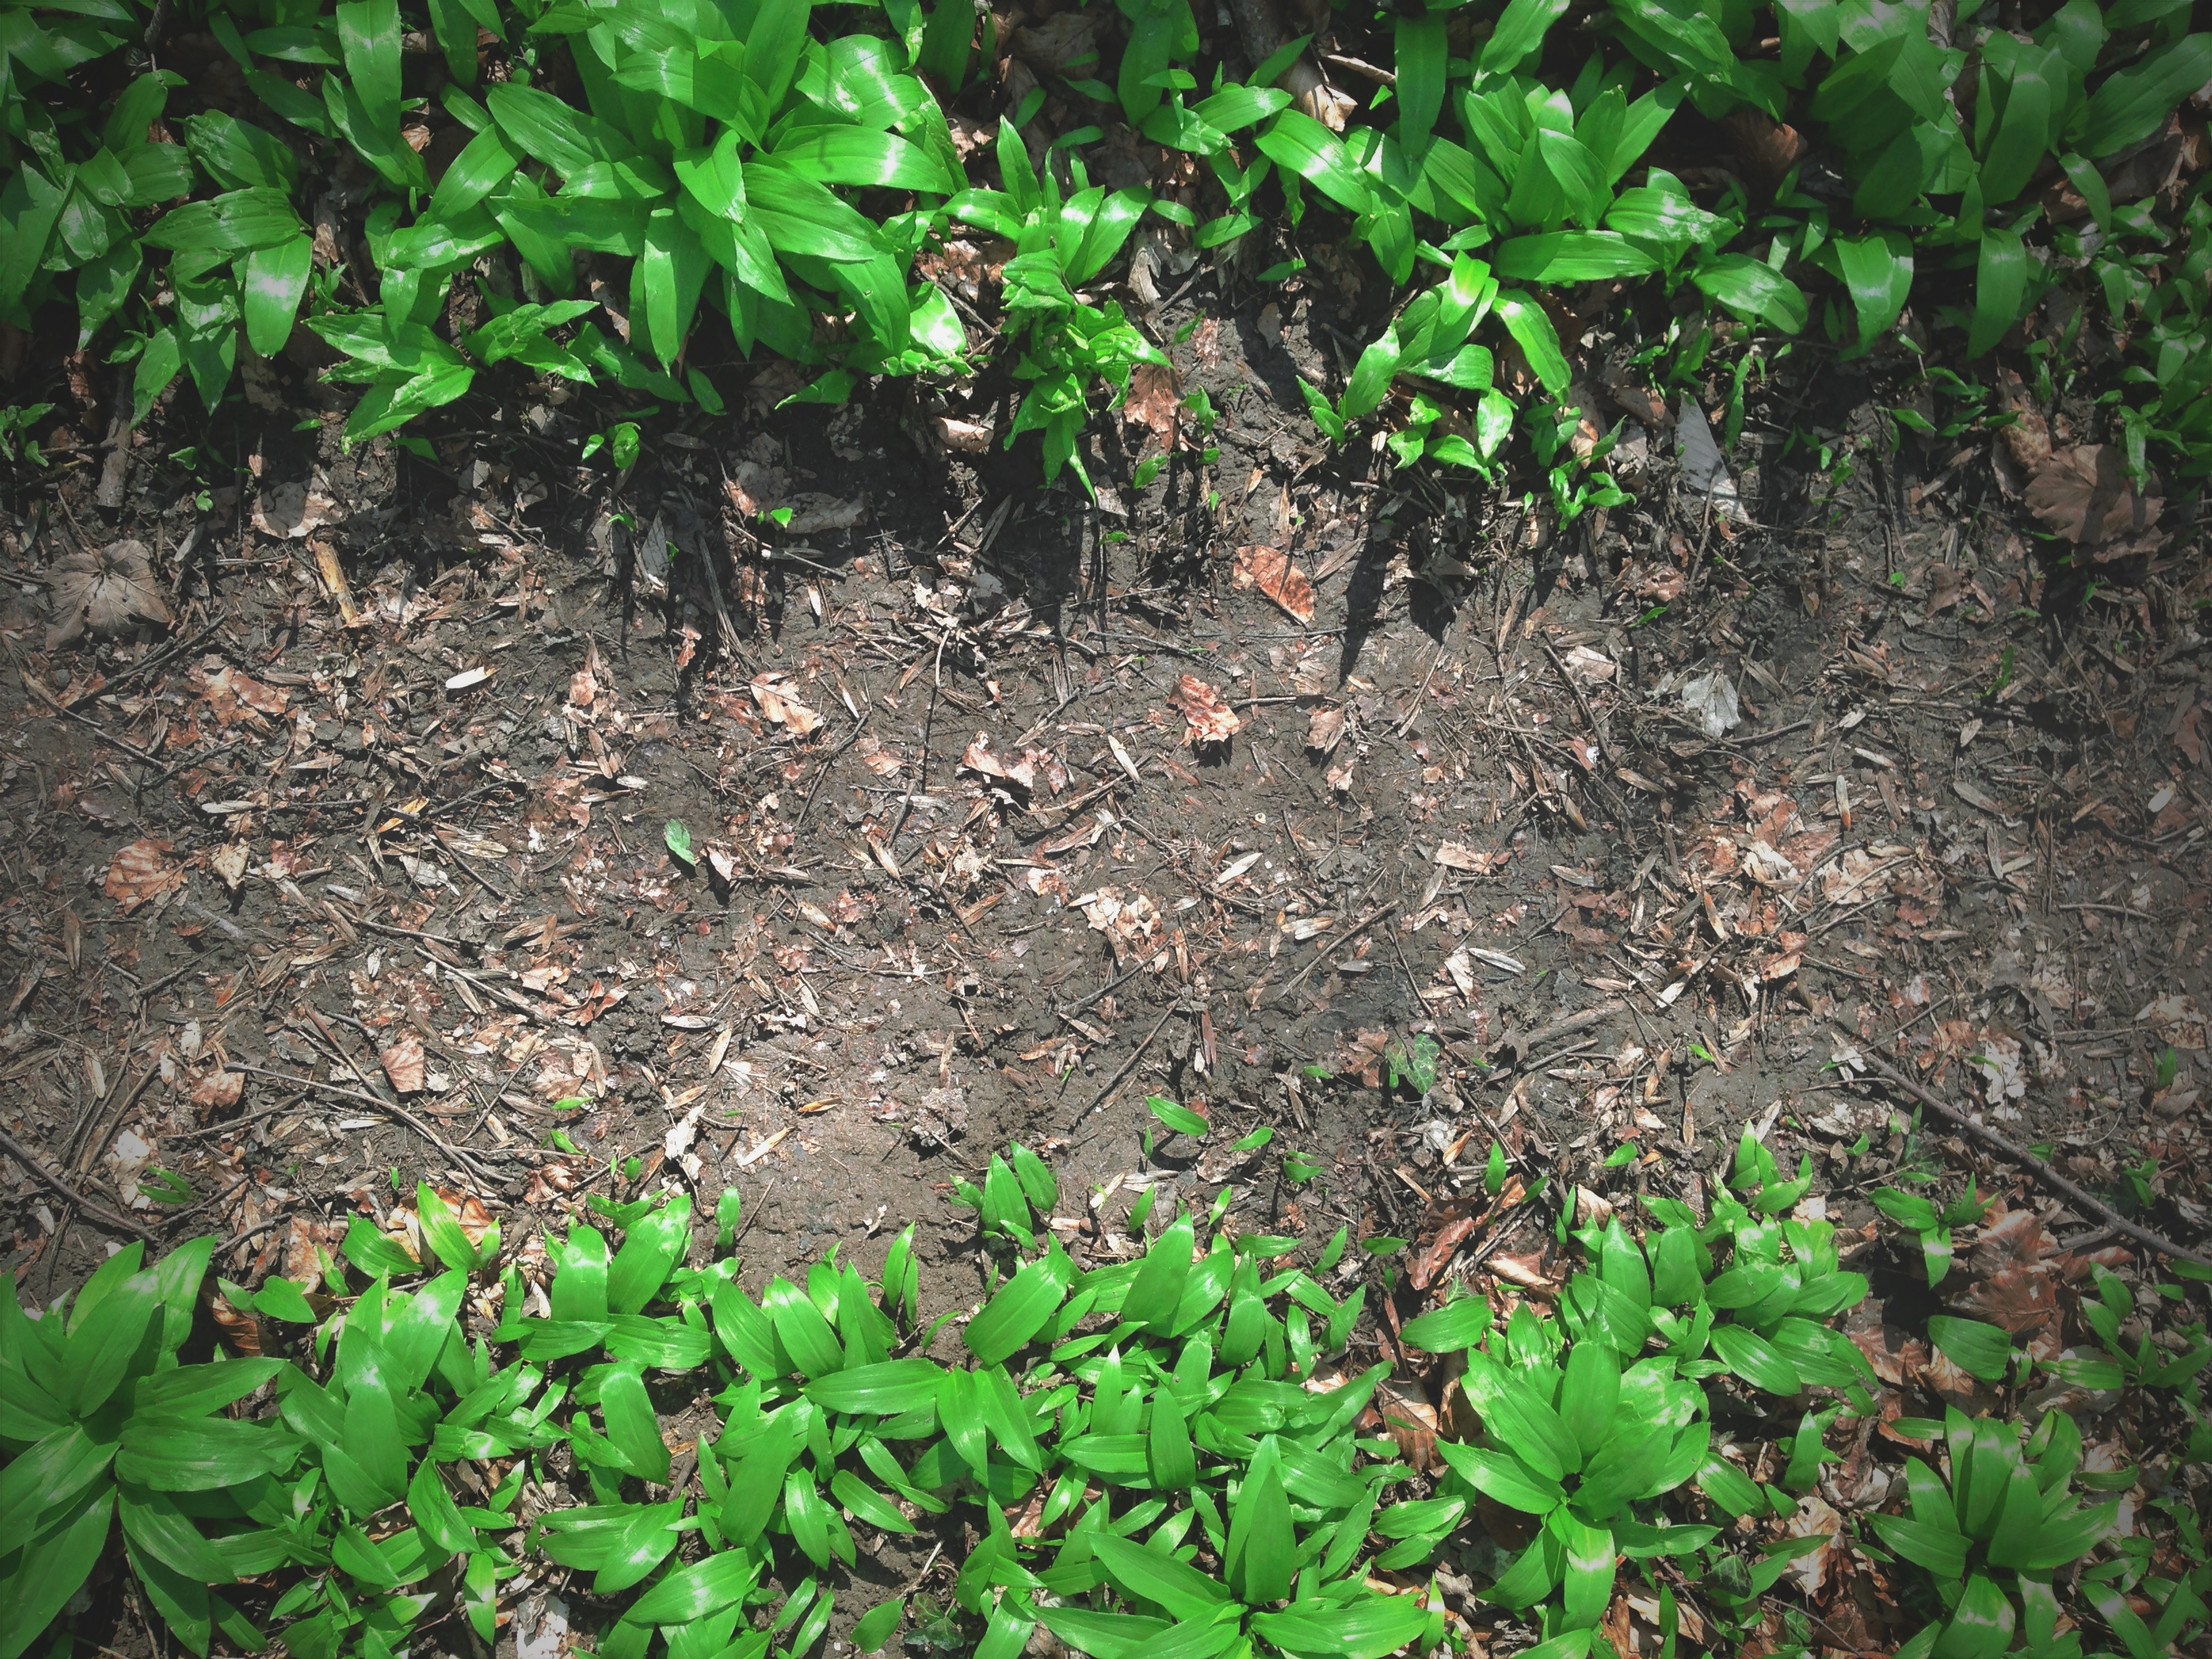
tree, forest, grass, plant, lawn, leaf, flower, green, jungle, herb, produce, soil, botany, garden, flora, shrub, rainforest, plantation, woodland, yard, woody plant